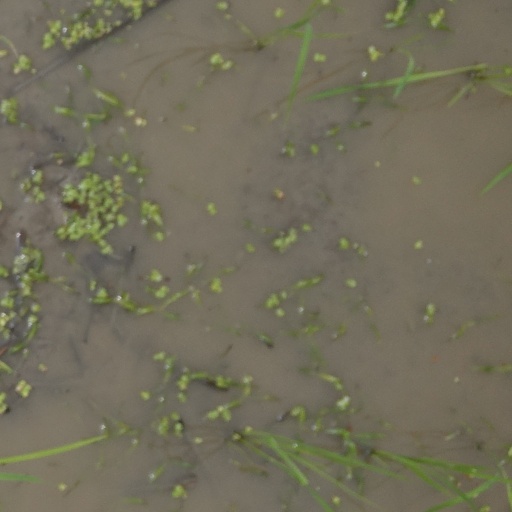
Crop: rice